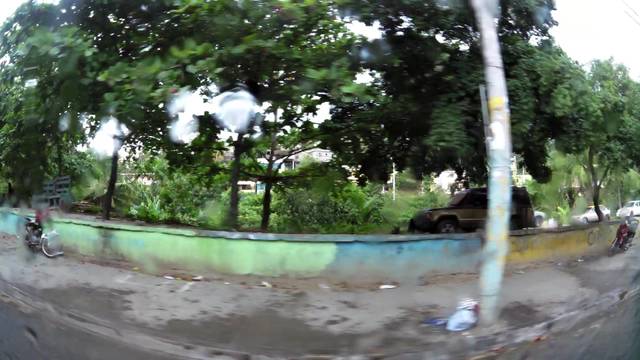
Region: Dominican Republic
Coordinates: 18.501, -69.932